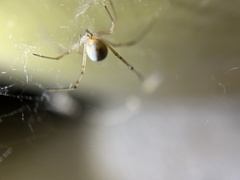
Species: Lactrodectus_hesperus